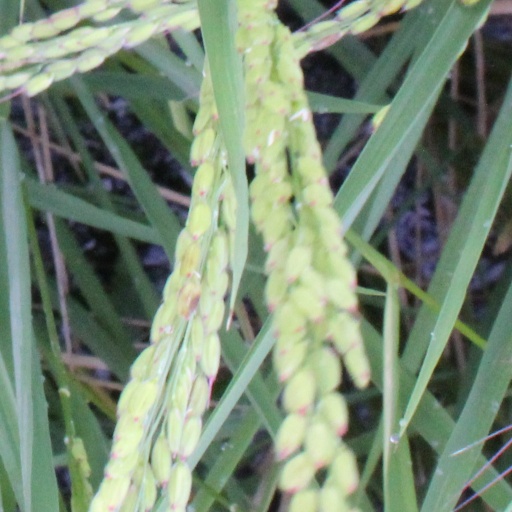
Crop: rice